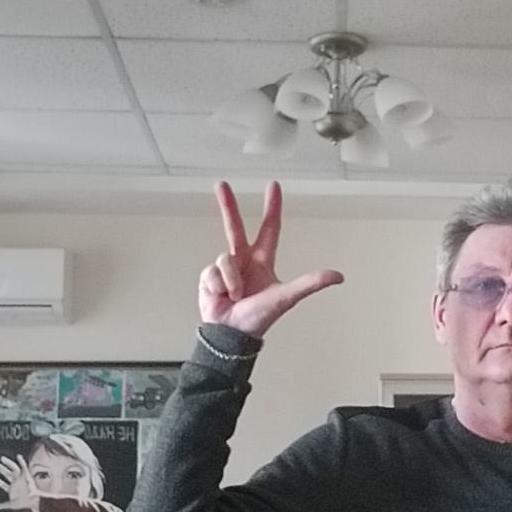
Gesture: three2